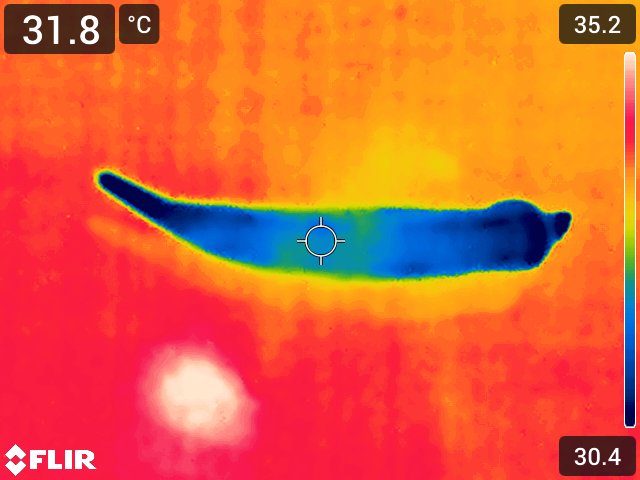
Maturity: adequate_matured